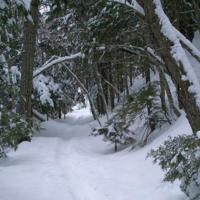
Weather: cloudy or overcast